Convoy SC 118

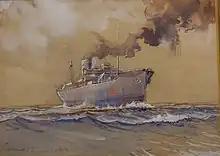
A painting of one the ships in the convoy, SS "Radport"

As western Atlantic coastal convoys brought an end to the "second happy time", Admiral Karl Dönitz, the "Befehlshaber der U-Boote" ("BdU") or commander in chief of U-boats, shifted focus to the mid-Atlantic to avoid aircraft patrols. Although convoy routing was less predictable in the mid-ocean, Dönitz anticipated that the increased numbers of U-boats being produced would be able to effectively search for convoys with the advantage of intelligence gained through "B-Dienst" decryption of British Naval Cypher Number 3. However, only 20 percent of the 180 trans-Atlantic convoys sailing from the end of July 1942 until the end of April 1943 lost ships to U-boat attack.